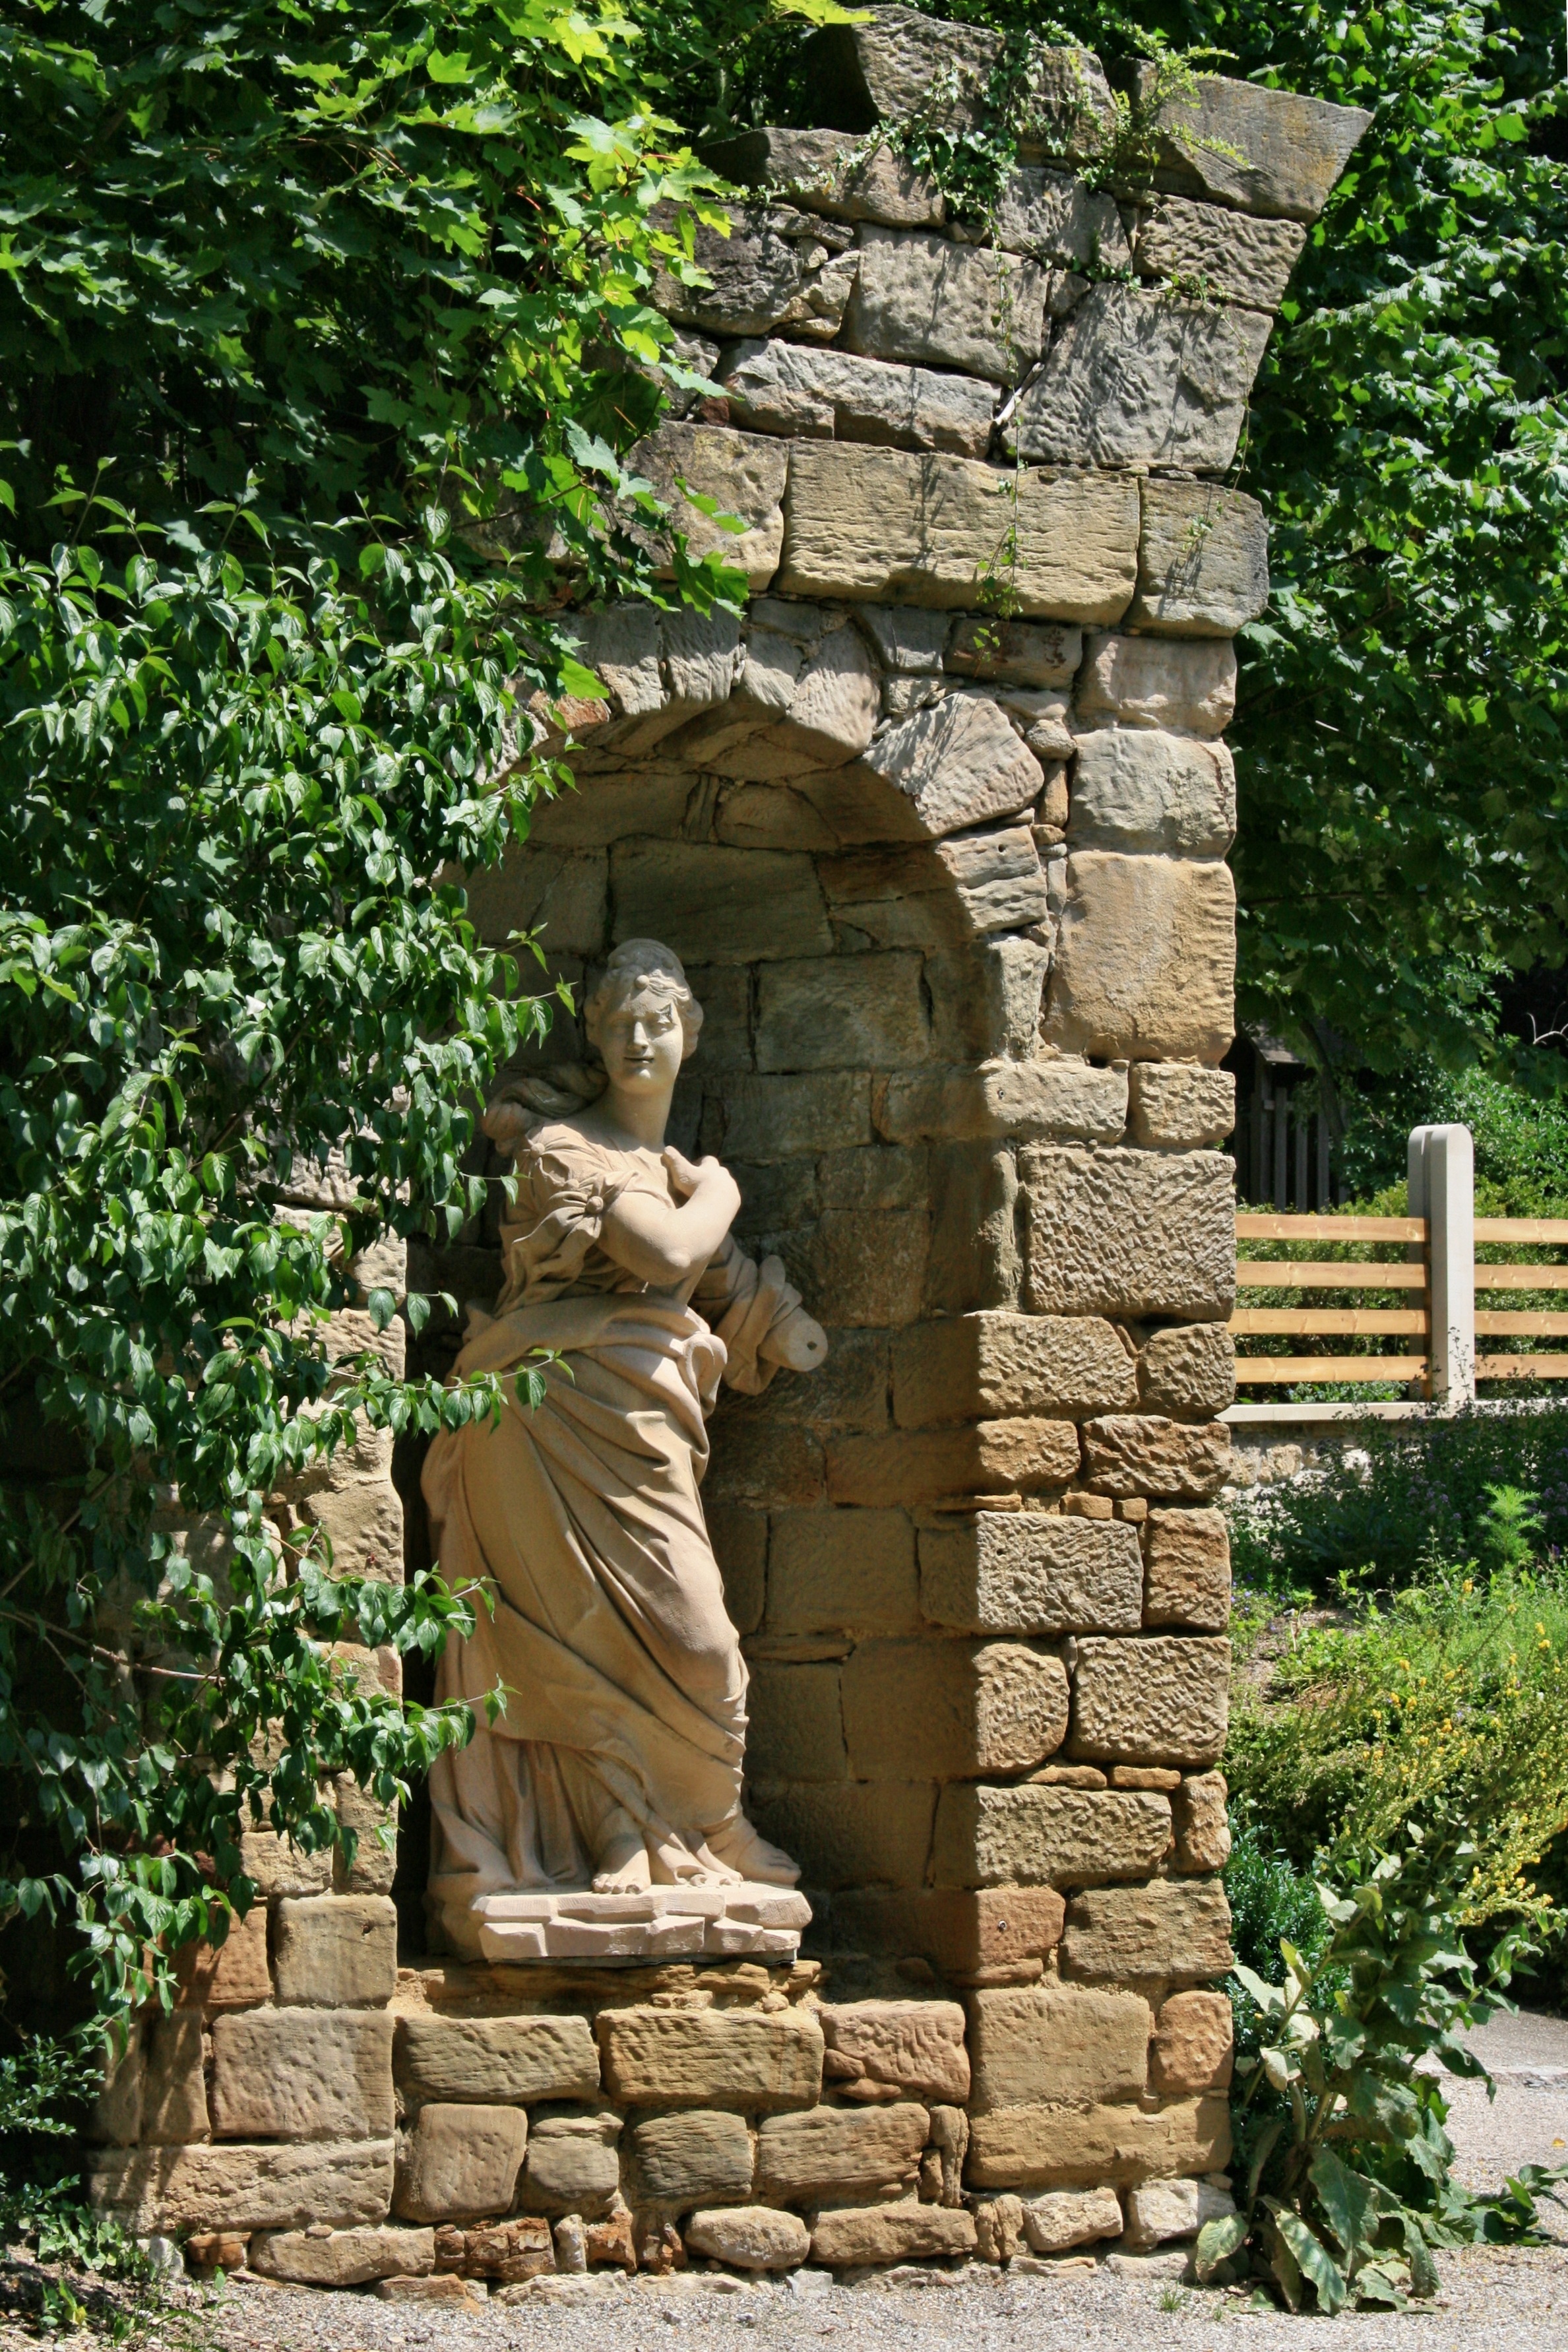
rock, plant, wall, monument, statue, garden, sculpture, art, temple, ruins, shrine, carving, water feature, masonry, archaeological site, ancient history